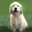
Label: dog